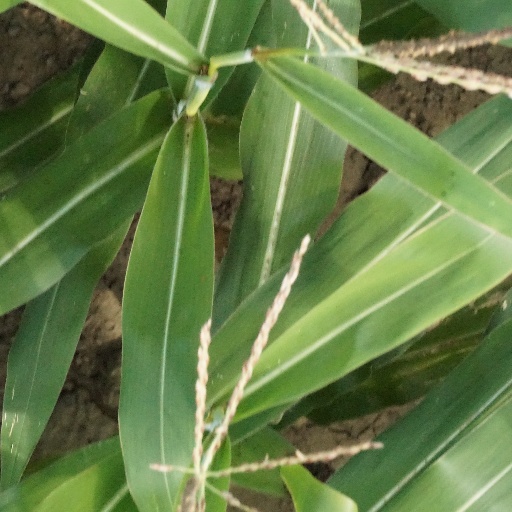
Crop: maize; corn